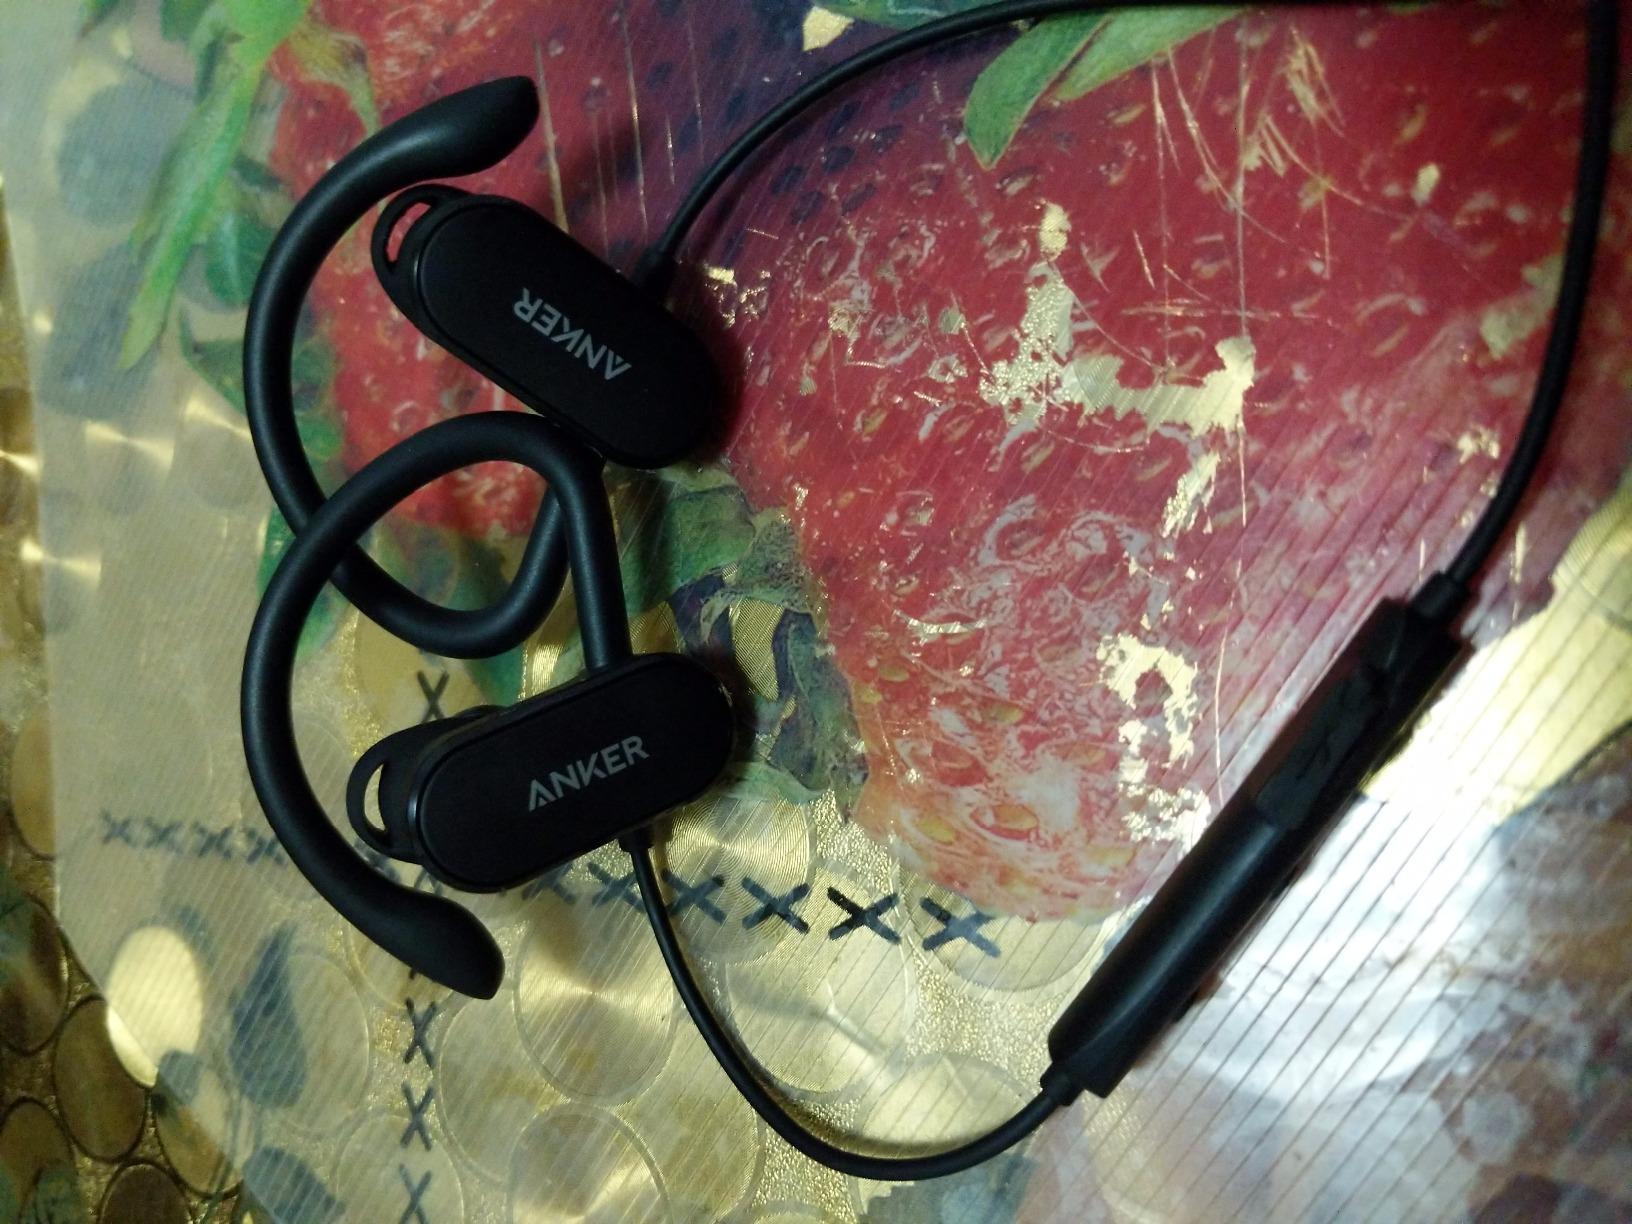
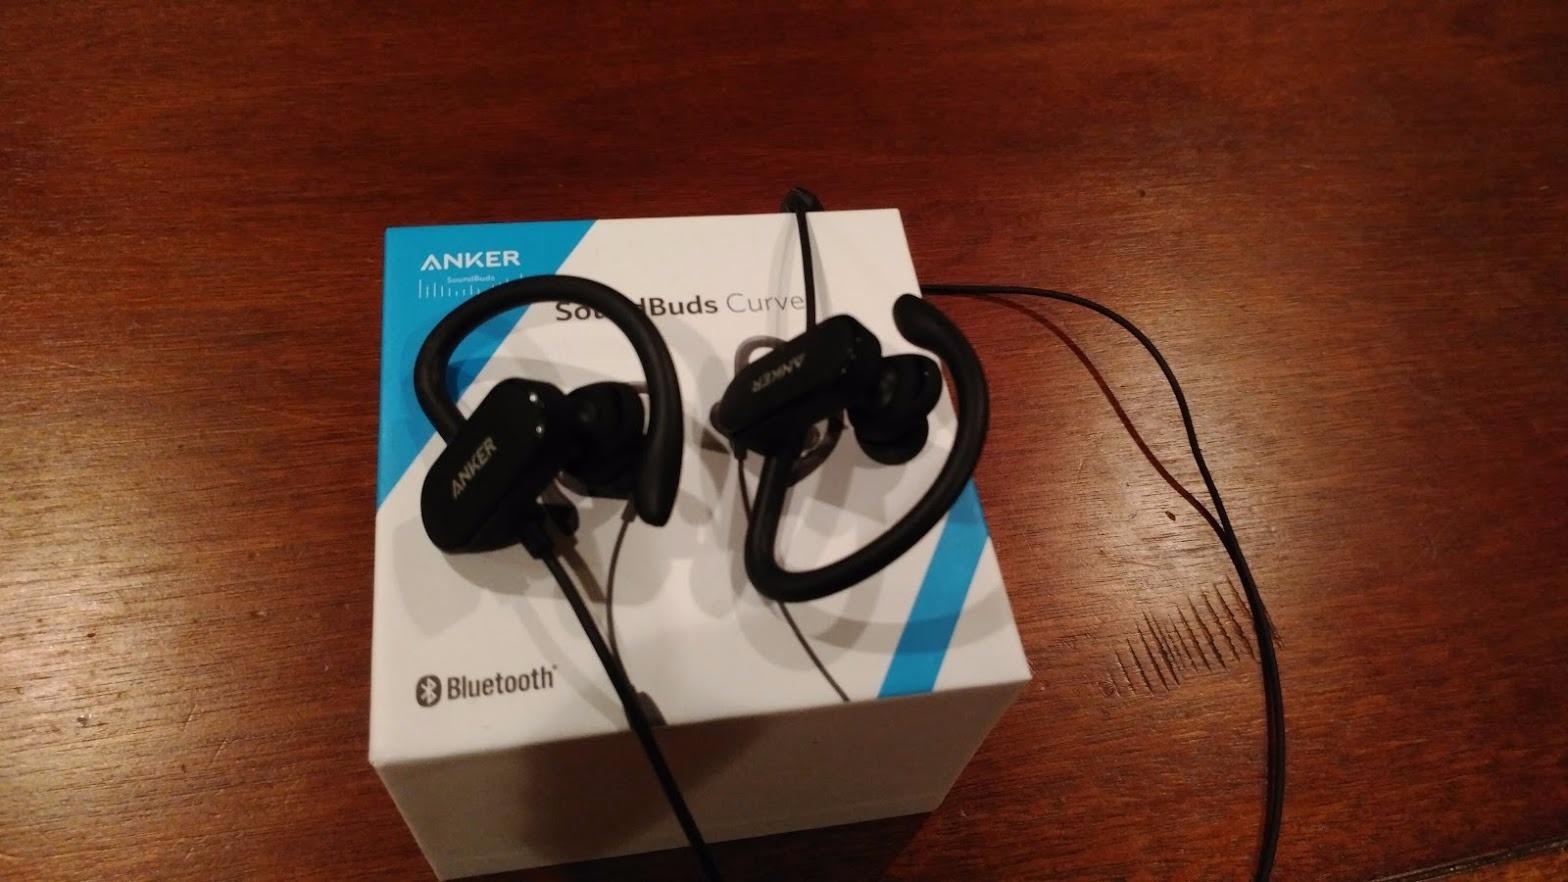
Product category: headphones
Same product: yes